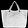
Label: Bag